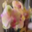
Label: orchid